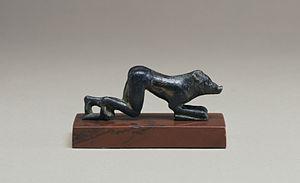
Dans la mythologie grecque, Circé est une très puissante magicienne aussi qualifiée par Homère de πολυφάρμακος / polyphármakos, c'est-à-dire « particulièrement experte en de multiples drogues ou poisons, propres à opérer des métamorphoses ». Elle est décrite par les auteurs antiques comme une déesse, mais a ensuite été estampillée pour des motifs idéologiques ultérieurs comme une sorcière ou enchanteresse.